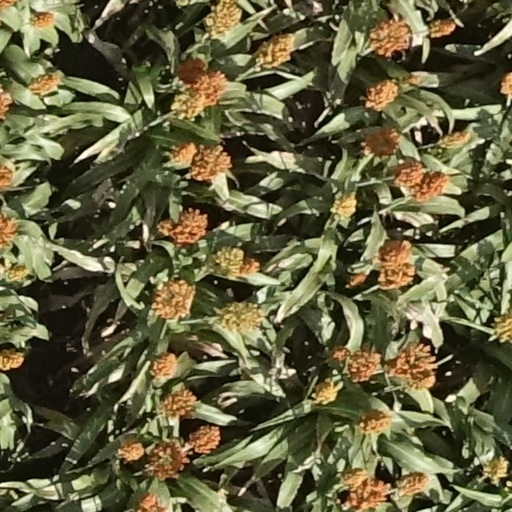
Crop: sorghum